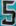
Number: 5